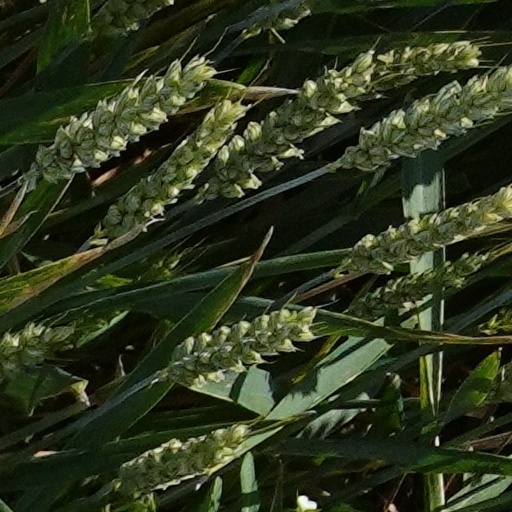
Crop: wheat